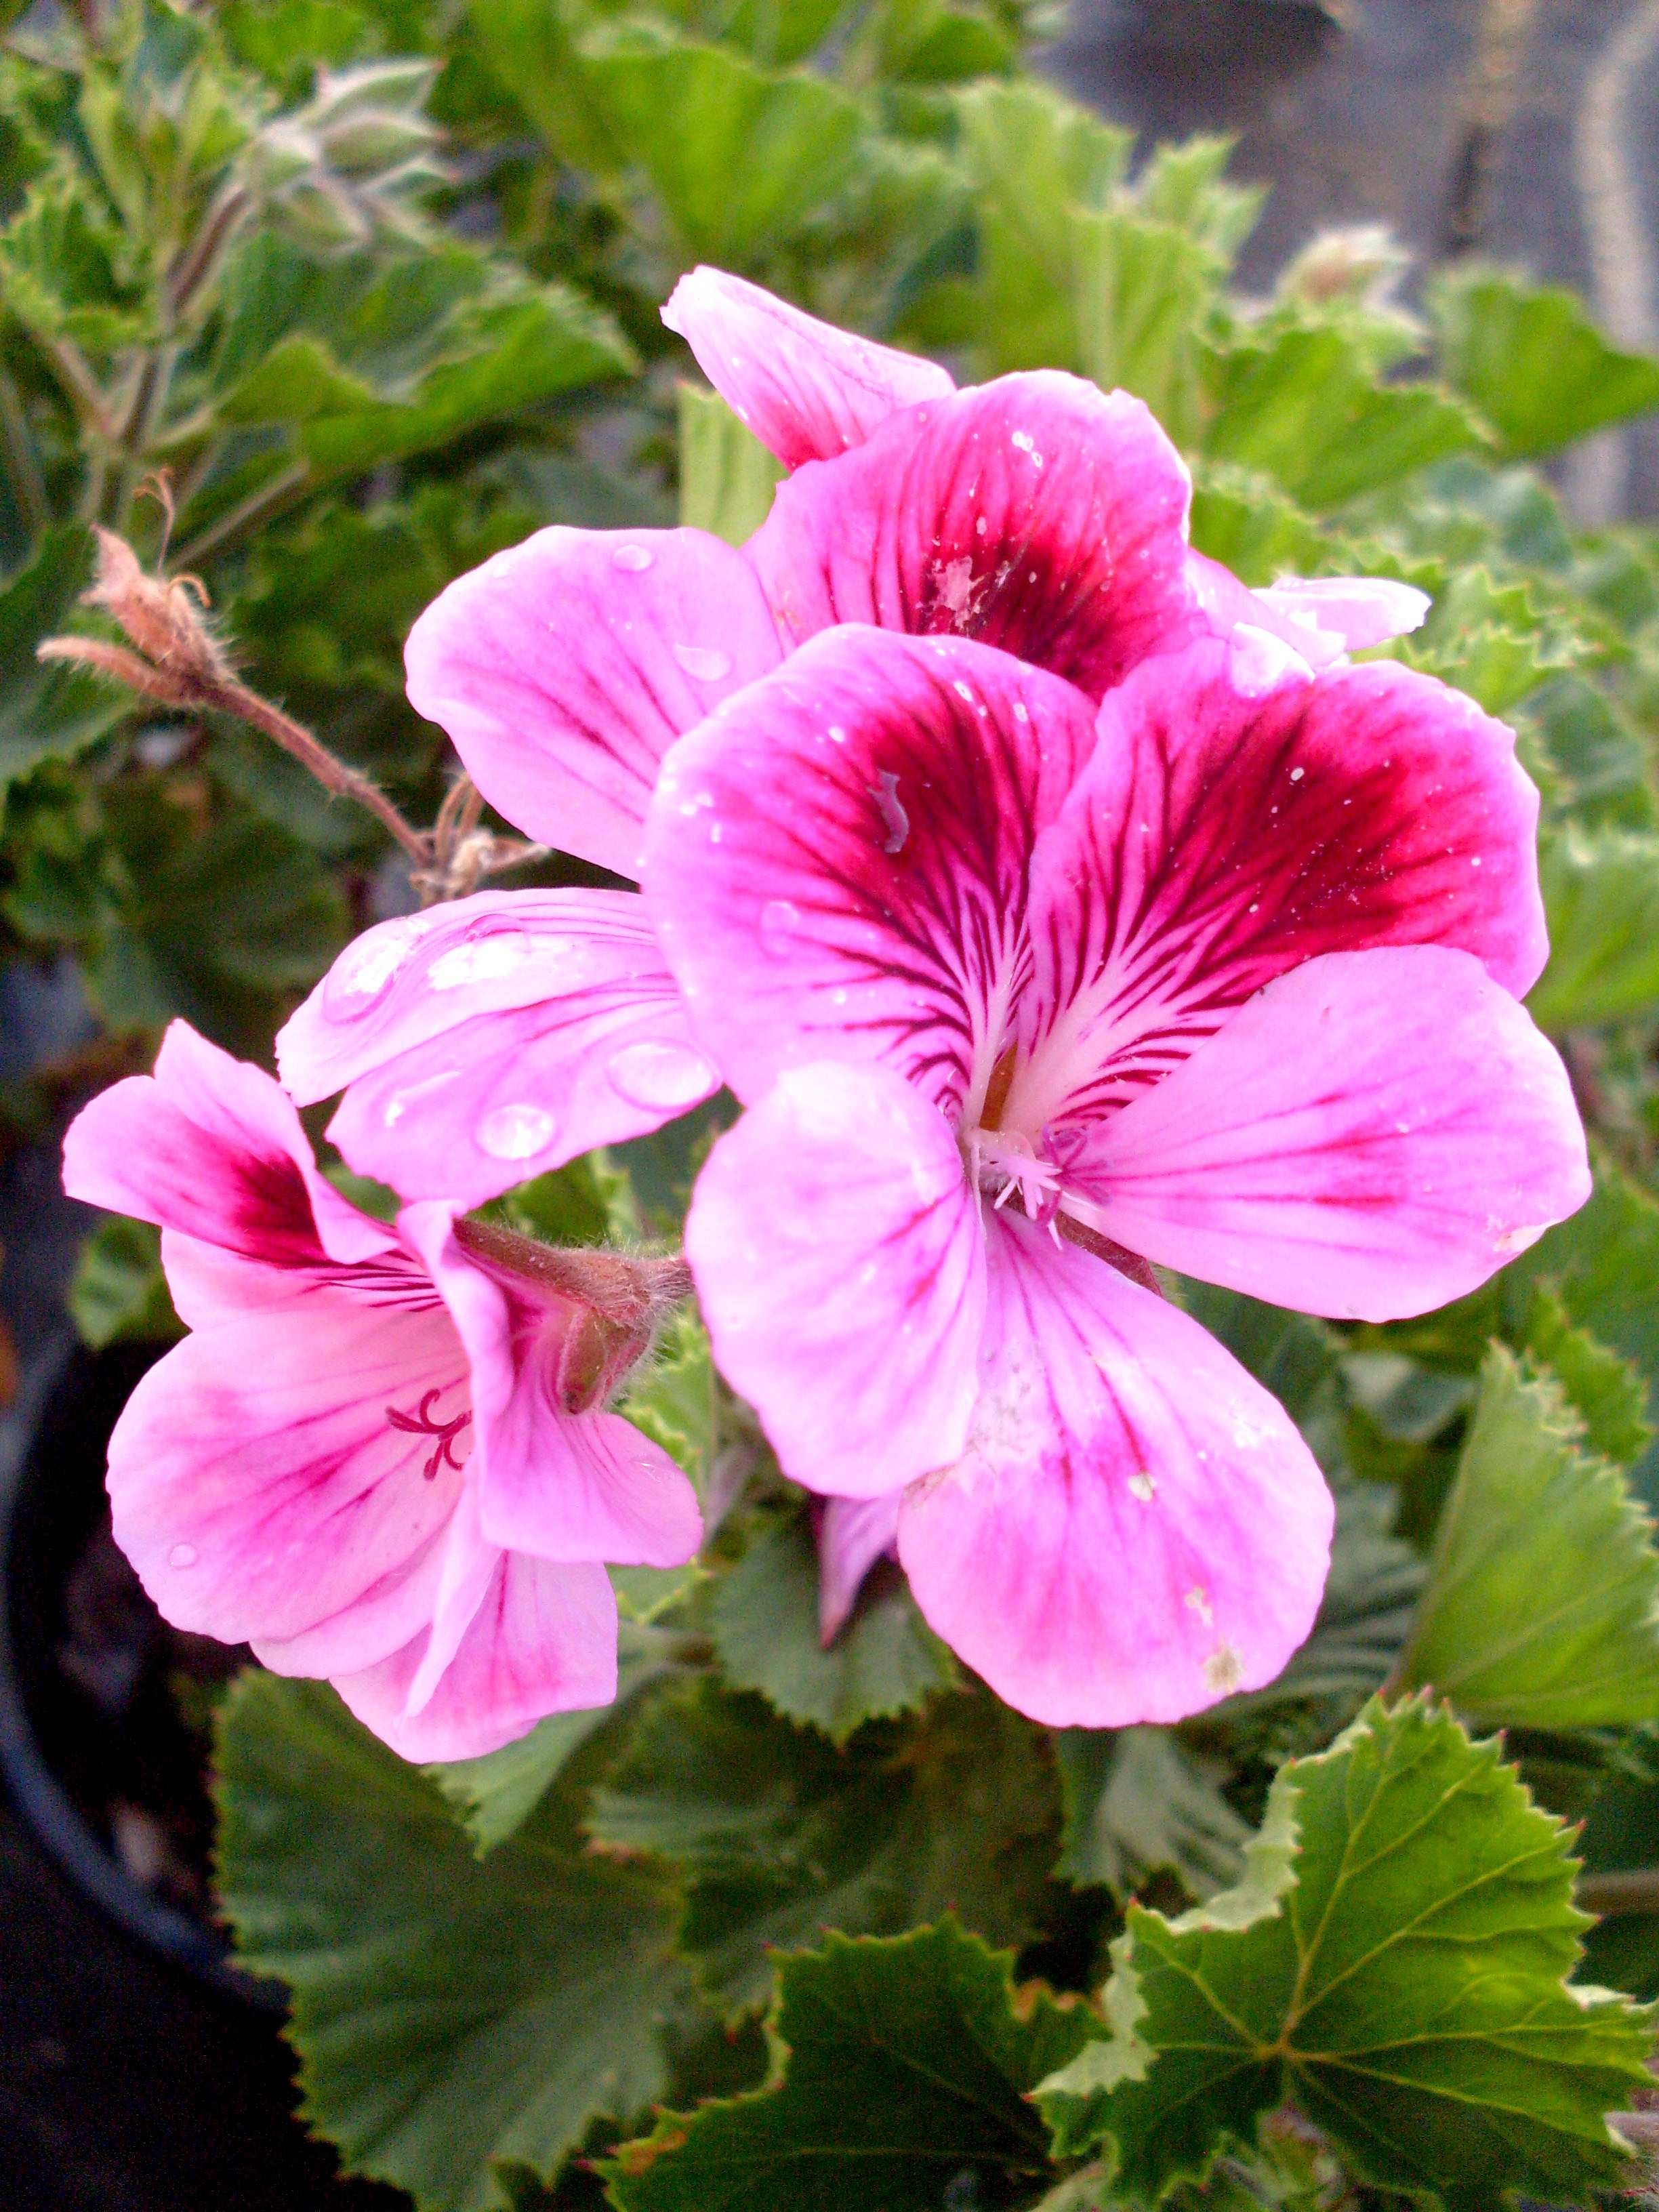
nature, blossom, plant, flower, purple, petal, botany, garden, flora, plants, flowers, geranium, violet, blossoms, purple flower, hollyhocks, flowering plant, geraniaceae, geranium cinereum, annual plant, land plant, violet family, geraniales, pelargonium graveolens